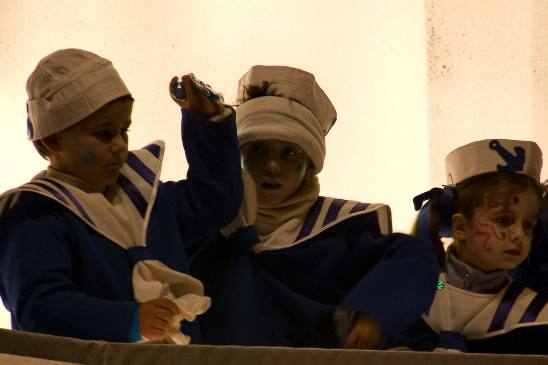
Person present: Yes